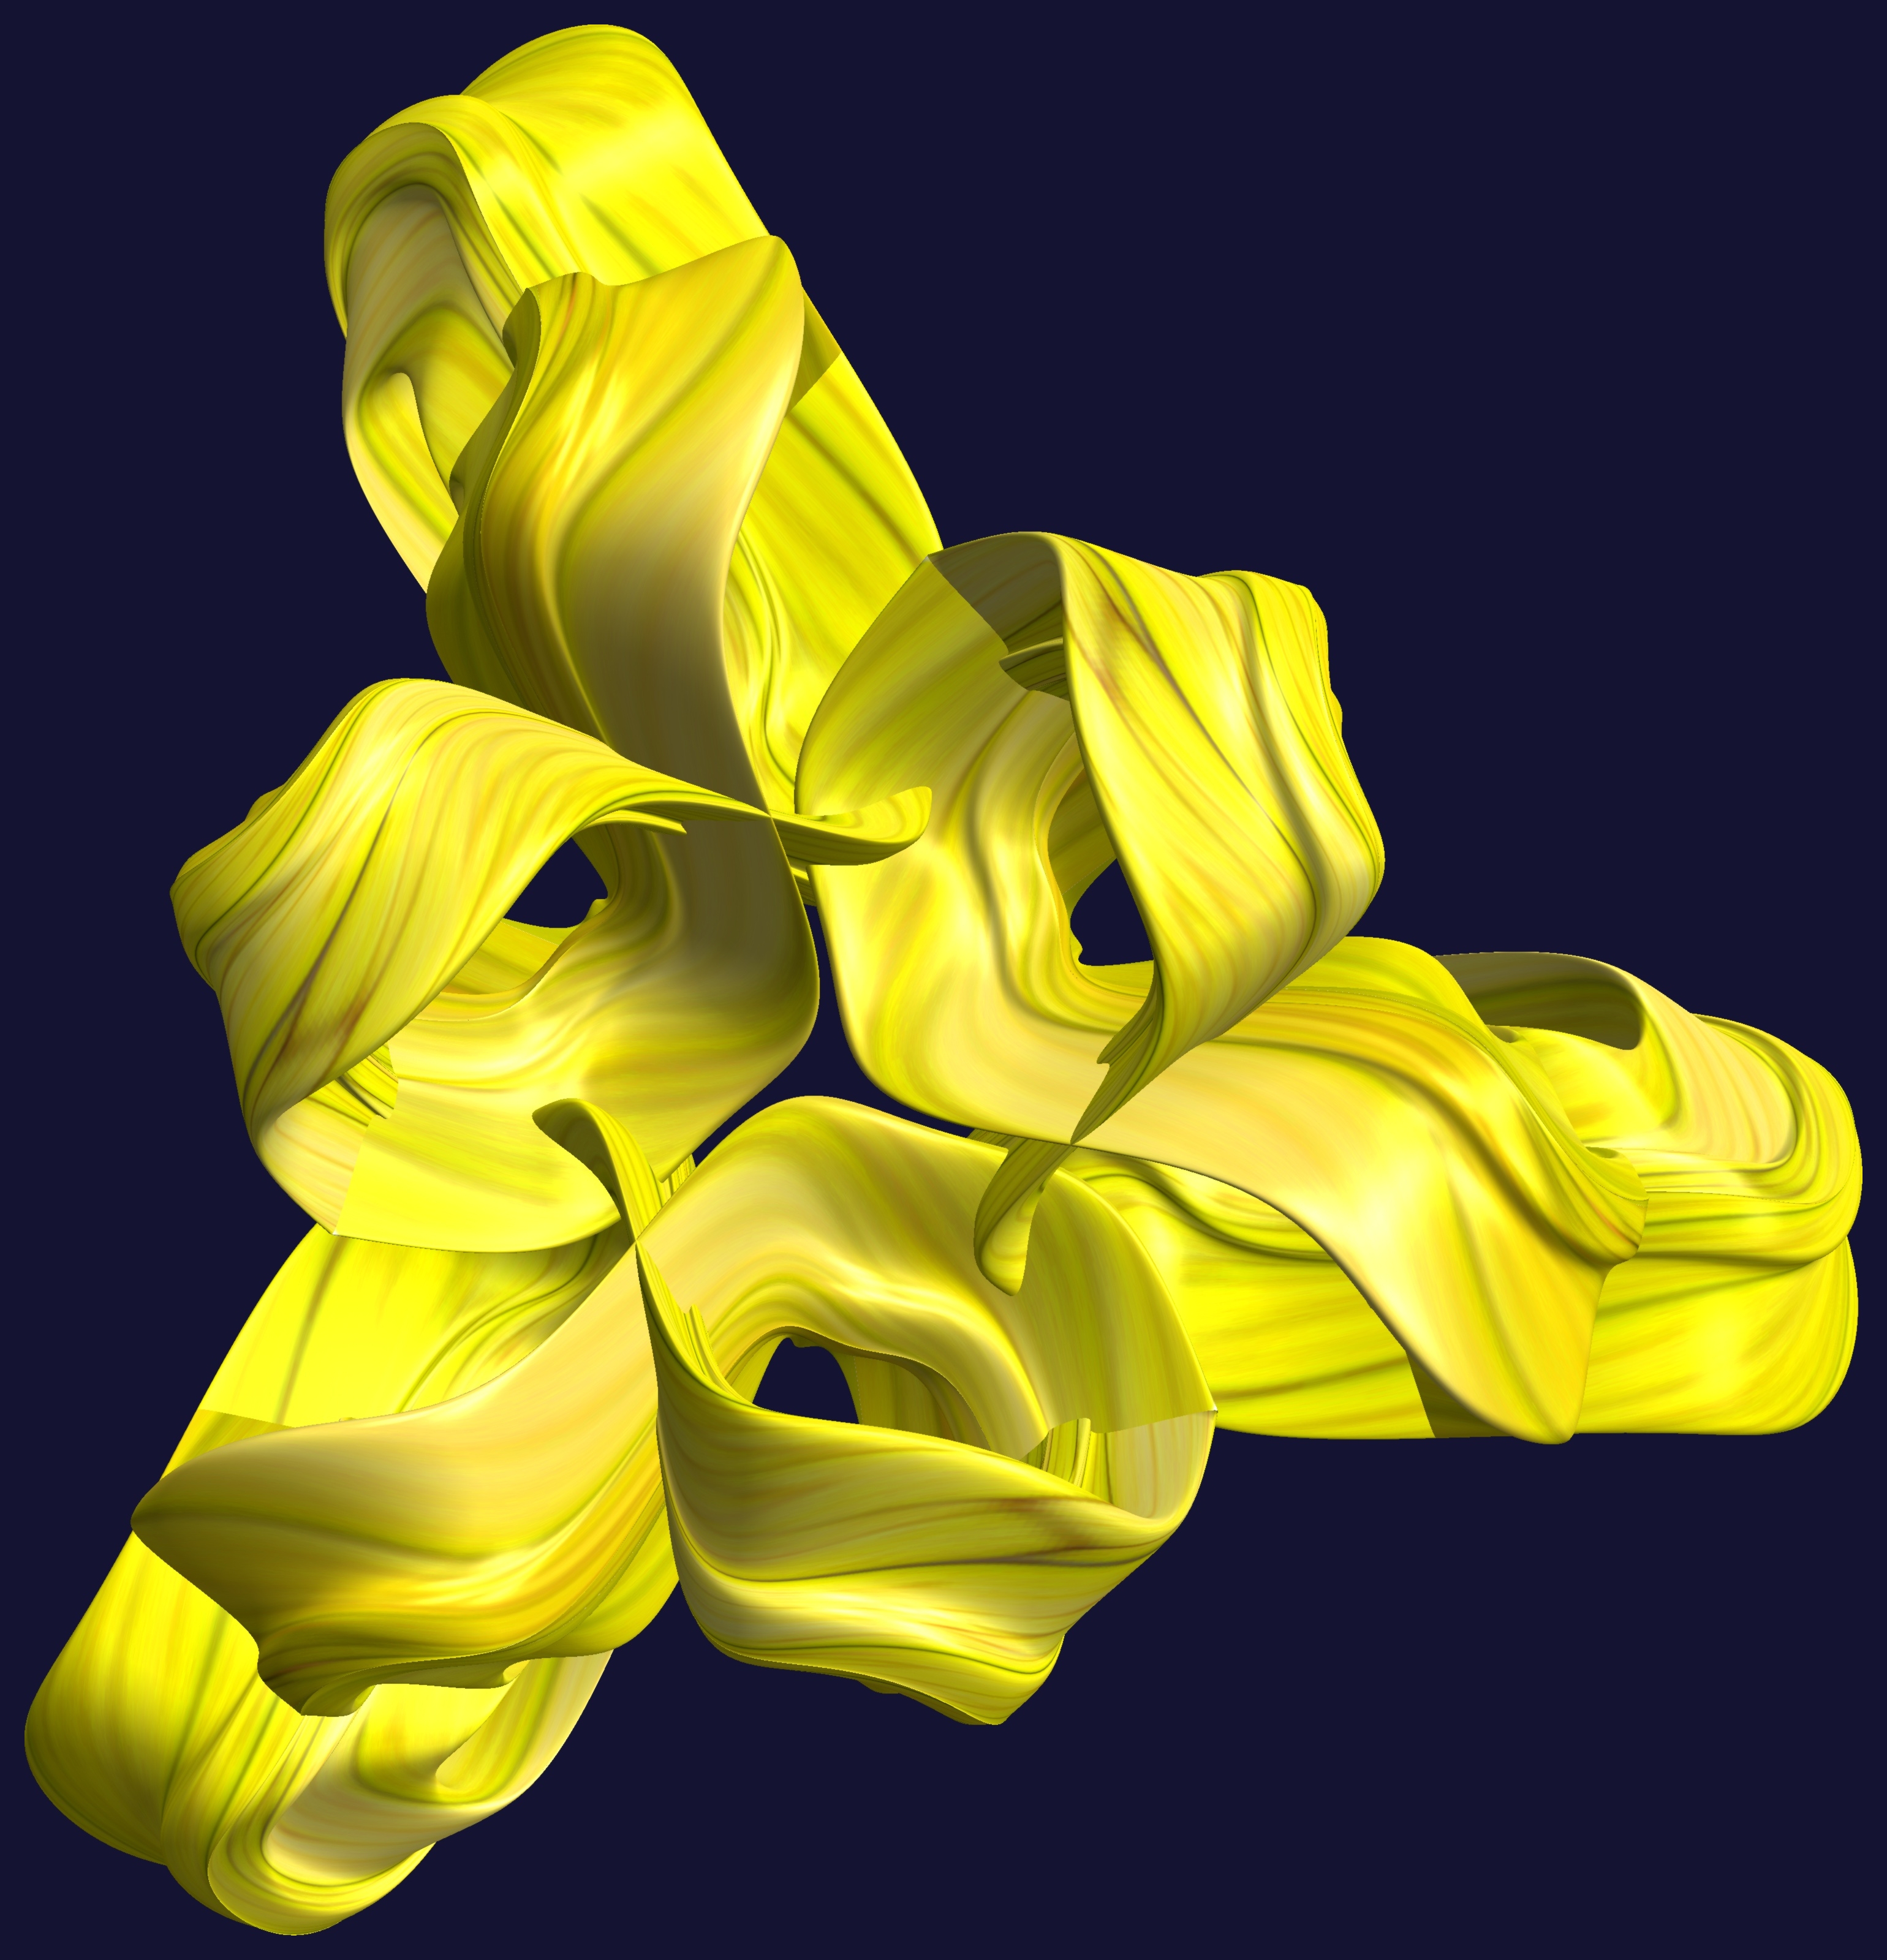
abstract, structure, plant, texture, flower, petal, pattern, geometry, yellow, sculpture, illustration, design, symmetry, 3d, graphic, shape, torus, mathematica, cg, parametricplot3d, code, program, algorithm, mapping, geometricsculpture, flowering plant, land plant